Blizzard! The Storm That Changed America

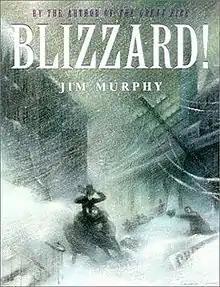

Blizzard! The Storm That Changed America is a 2000 Children's history book by Jim Murphy. It is about the Blizzard of 1888 that hit the north-east of North America, and concentrates on New York City.